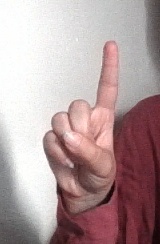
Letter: bb